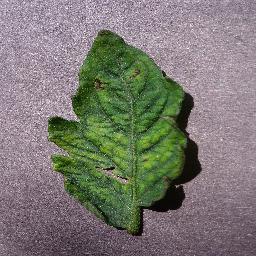
Label: Tomato___Tomato_mosaic_virus